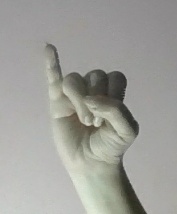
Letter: meem